Cedar City Historic District

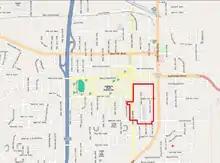
Location of the Cedar City Historic District within Cedar City

Cedar City spent the next few decades as an agrarian town. Sheep ranching became a lucrative business for the settlers, enabling several to build two-story, brick Victorian houses. By 1880, the population had grown to 740, creating a demand for public and religious buildings. Branch Agricultural College was founded in 1897, and by 1904, the city had electricity and plumbing. The town raised $100,000 to purchase a right-of-way for the Union Pacific Railroad in 1899. Following a railroad connection, Cedar City focused on drawing tourists. Its proximity to Cedar Breaks National Monument, Zion National Park, Grand Canyon National Park, and Bryce Canyon National Park was advertised by Union Pacific. Tourists would arrive in Cedar City and then take buses to the parks. Cedar City's population doubled in the 1920s. Though most residents of the historic district were still agricultural, the new residents brought Colonial, Tudor, and Renaissance Revival buildings to the district. Though the city struggled through The Great Depression, new iron mines opened after World War II prompted further economic growth.